Dimitar Vlahov

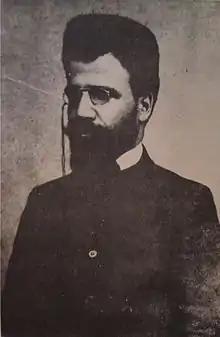
Vlahov

Dimitar Vlahov (8 November 1878 – 7 April 1953) was a politician from the region of Macedonia and member of the left wing of the Macedonian-Adrianople revolutionary movement (also known as Internal Macedonian Revolutionary Organization (IMRO)). As with many other IMRO members of the time, historians from North Macedonia consider him an ethnic Macedonian and in Bulgaria he is considered a Bulgarian. Vlahov declared himself until the early 1930s as a Bulgarian and afterwards as an ethnic Macedonian. However, such Macedonian activists, who came from IMRO (United) never managed to get rid of their pro-Bulgarian bias.